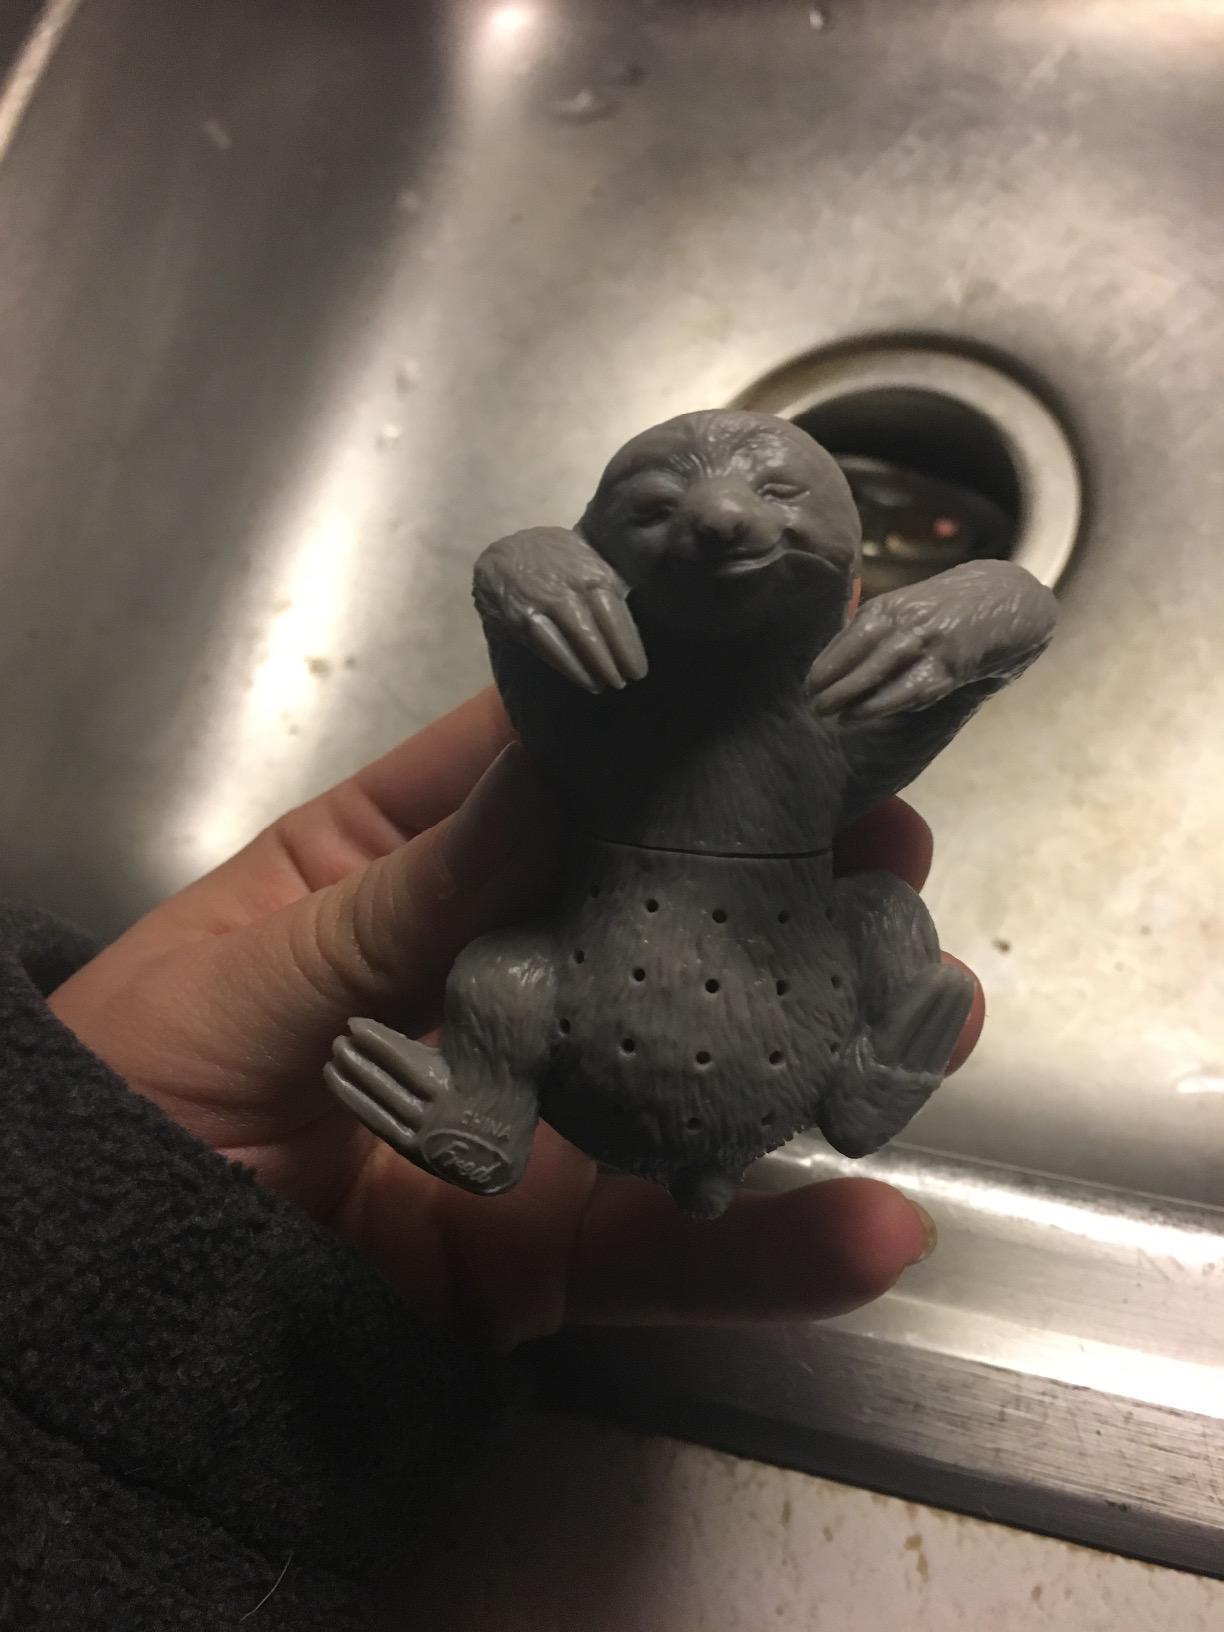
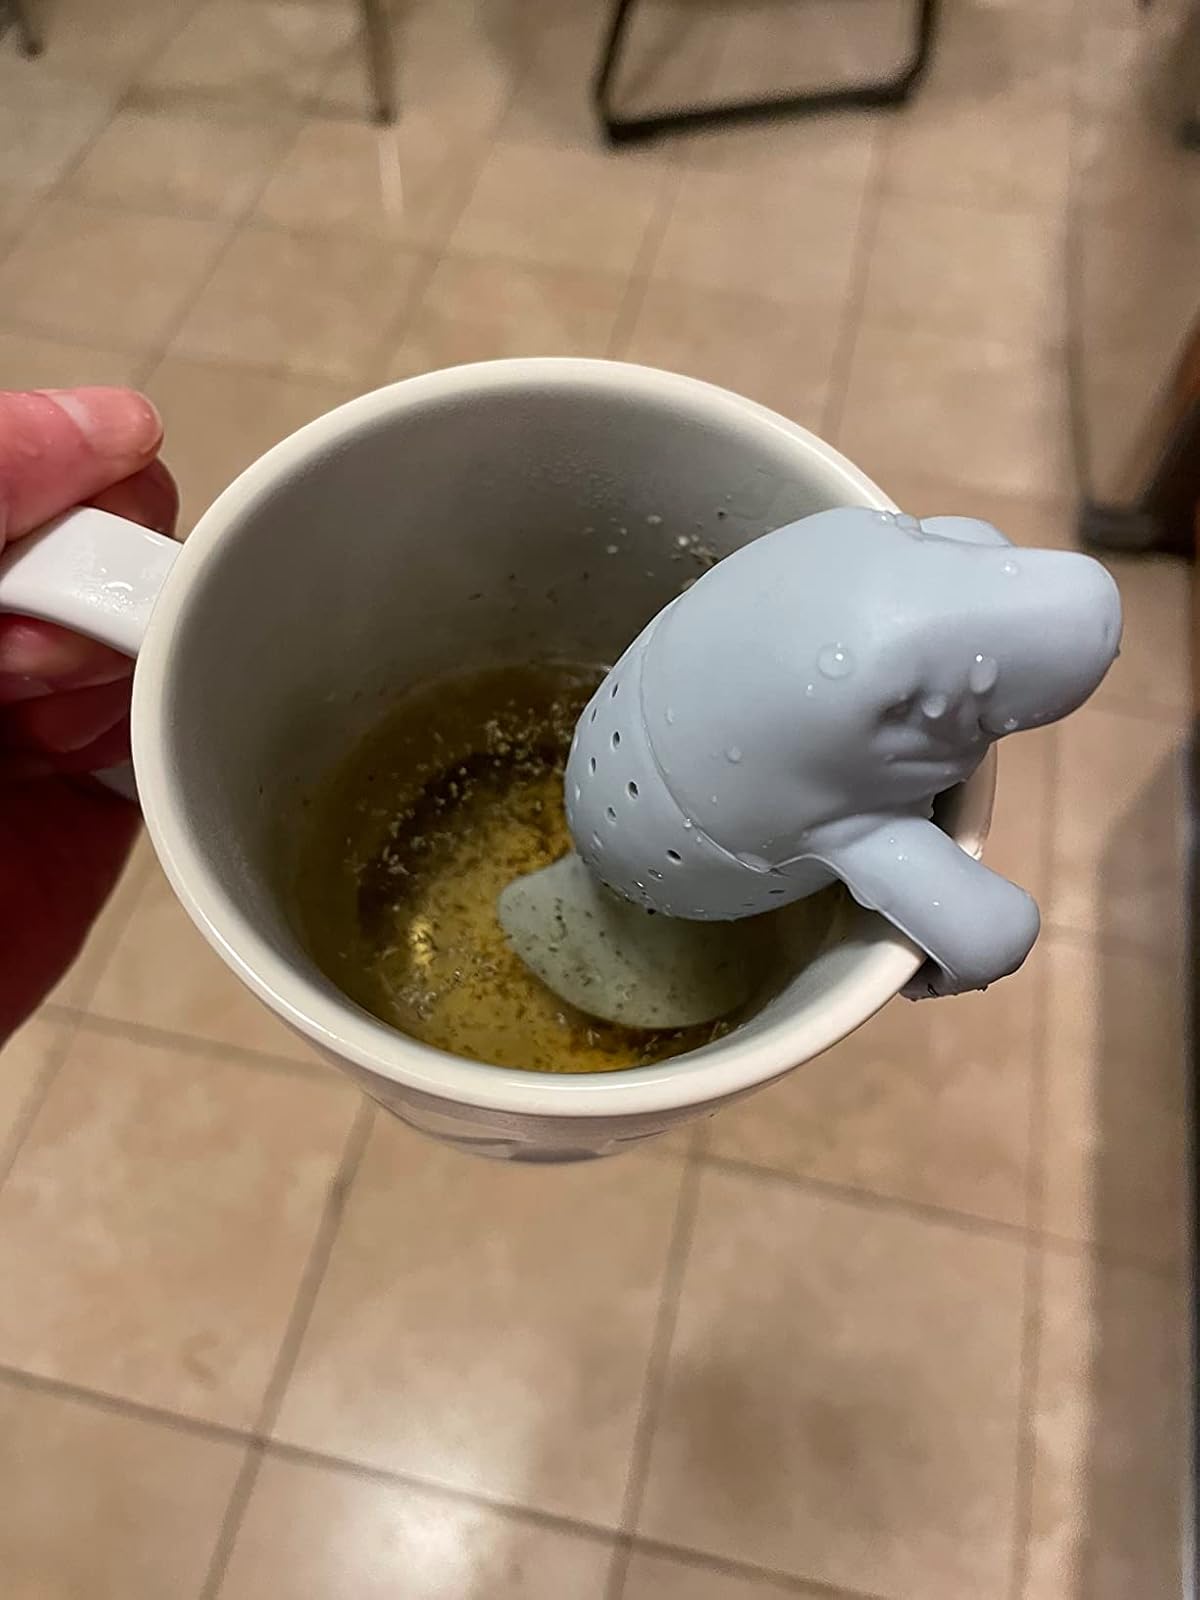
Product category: items_tea
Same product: no